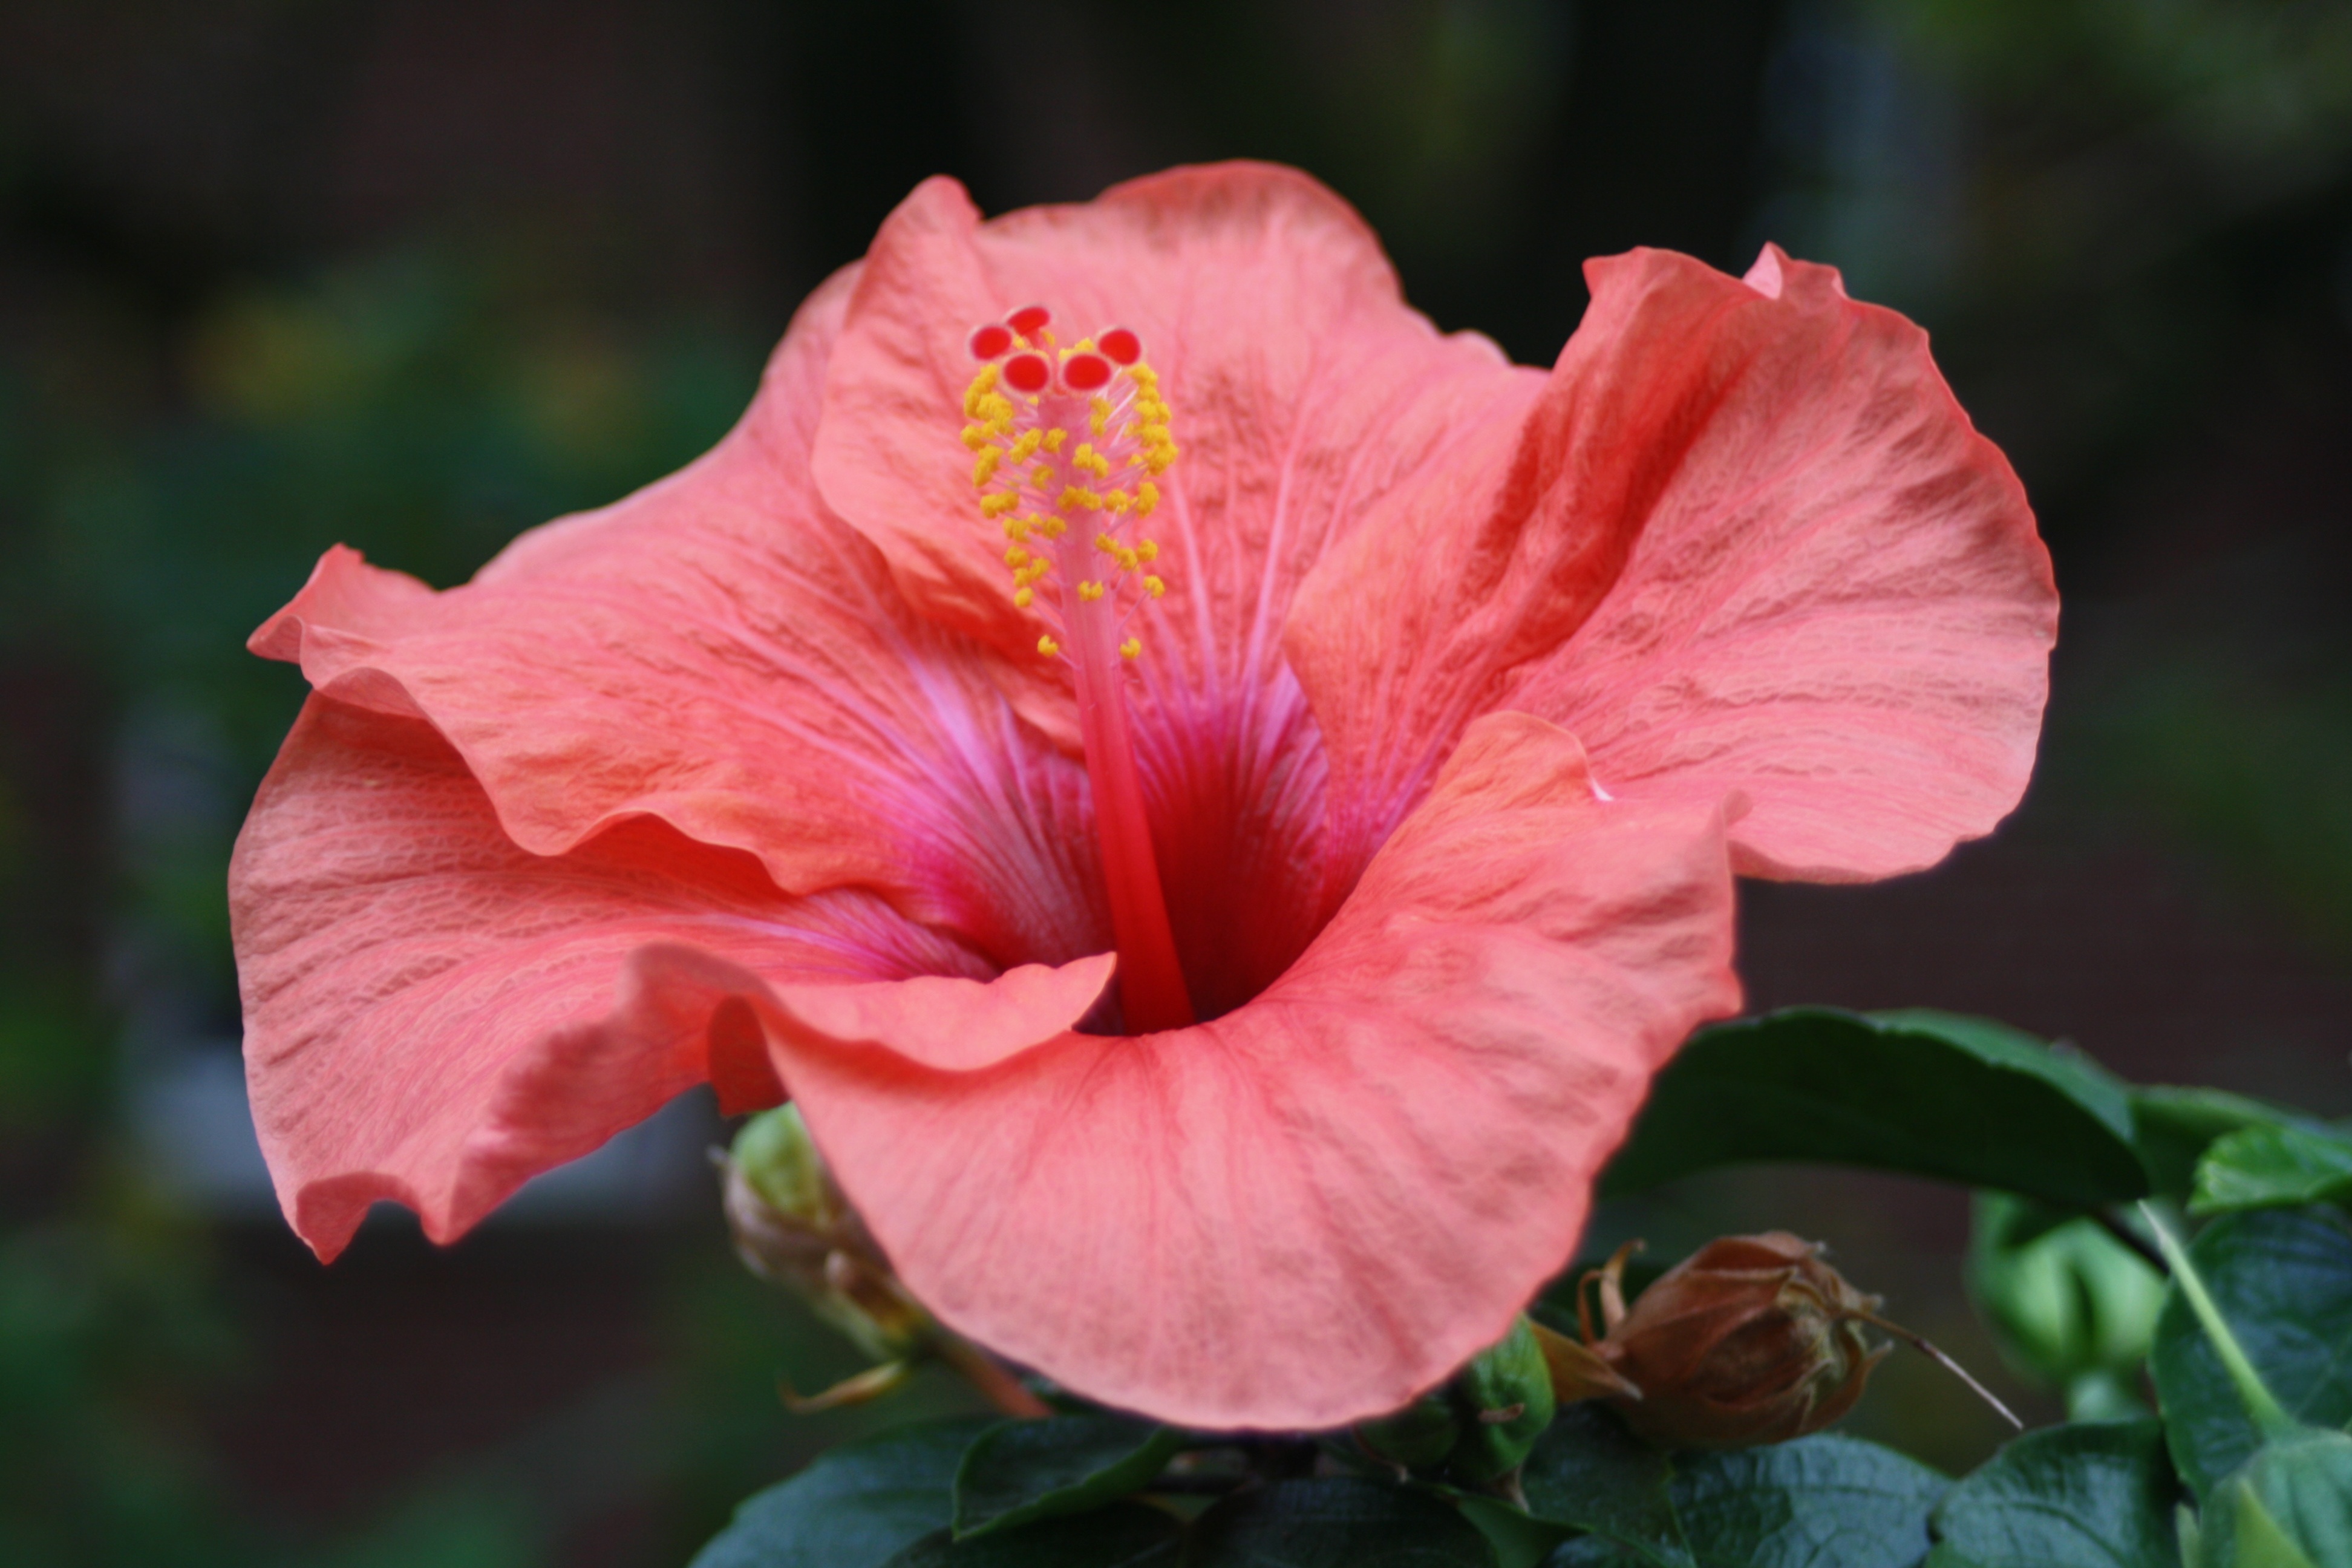
nature, blossom, plant, flower, petal, bloom, red, close, flora, shrub, hibiscus, malvales, macro photography, flowering plant, china rose, chinese hibiscus, land plant, room hibiscus